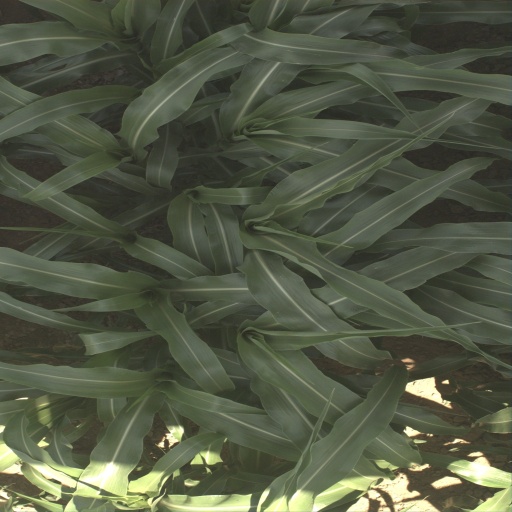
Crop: sorghum